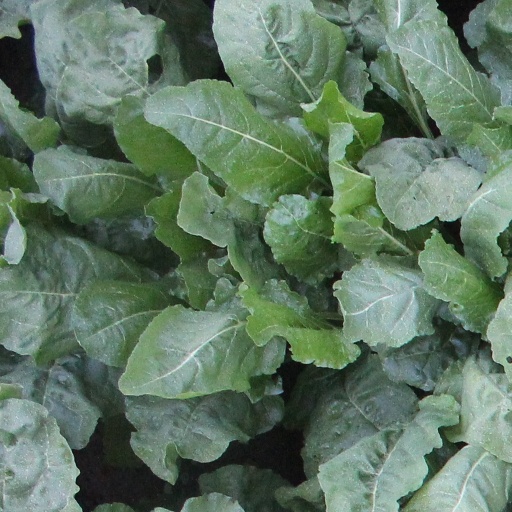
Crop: sugar beet